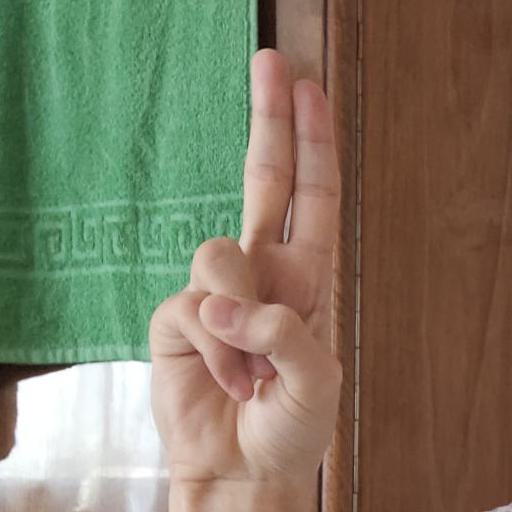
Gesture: two_up